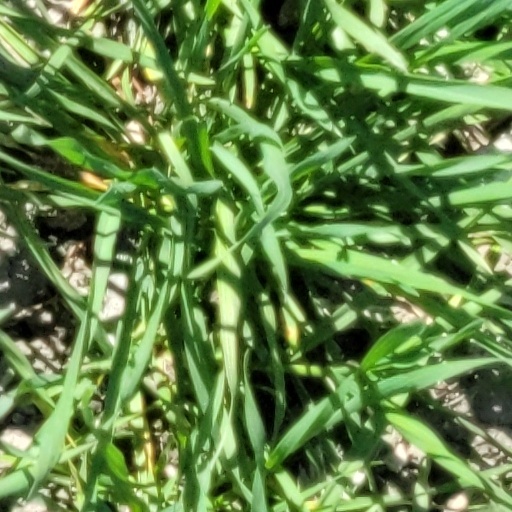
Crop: wheat